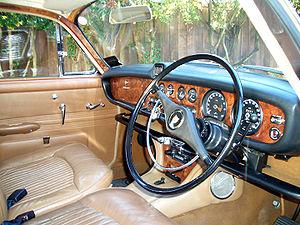
La Jaguar 420 et les Daimler Sovereign équivalentes sont présentées en octobre 1966 au salon de l'Automobile de Londres et produites pendant deux ans, comme expression ultime d'une série de "berlines compactes sportives" proposées par Jaguar tout au long de cette décennie, qui partagent toutes le même empattement. Développée à partir de la Jaguar Type-S, la 420 coûte environ 200 livres de plus que ce modèle, et met fin à son intérêt pour l'acheteur. Cependant la Type-S continue à être vendue aux côtés des 420/Sovereign jusqu'à ce que les deux modèles soient supplantés par les Jaguar XJ6 en 1968.